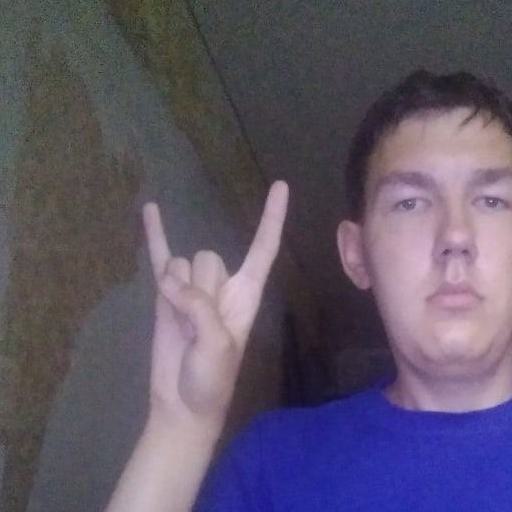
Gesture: rock